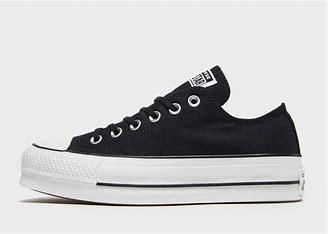
Brand: Converse
Model: Chuck Taylor All Canvas